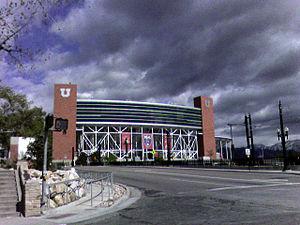
L'Alliance of American Football est une ligue professionnelle américaine de football américain créée par Charlie Ebersol et Bill Polian. La première saison de la ligue a débuté ses activités le samedi 9 février 2019, soit une semaine après le Super Bowl LIII de la National Football League.